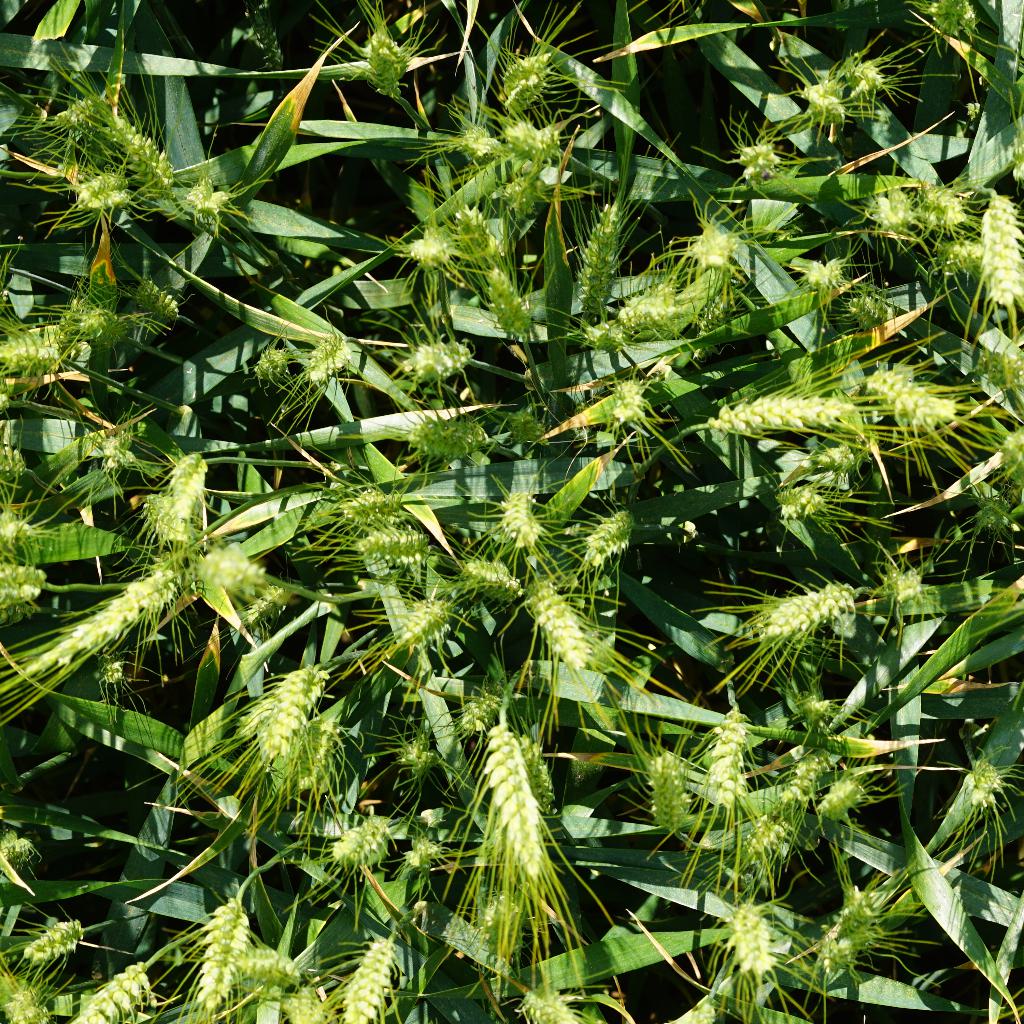
Country: France
Location: Gréoux
Wheat development stage: Filling